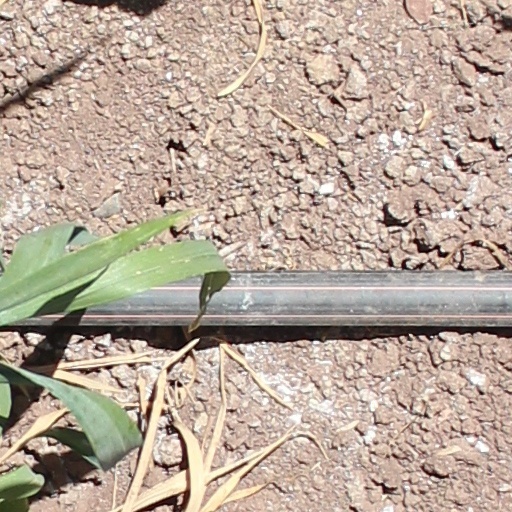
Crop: wheat